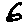
Label: 6